Jimmy Bartel

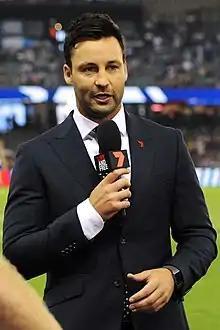
Bartel in April 2018

James Ross Bartel (born 4 December 1983) is a former Australian rules footballer who played for the Geelong Football Club in the Australian Football League (AFL). A utility, tall and weighing , Bartel contributed as a midfielder, forward, and defender.